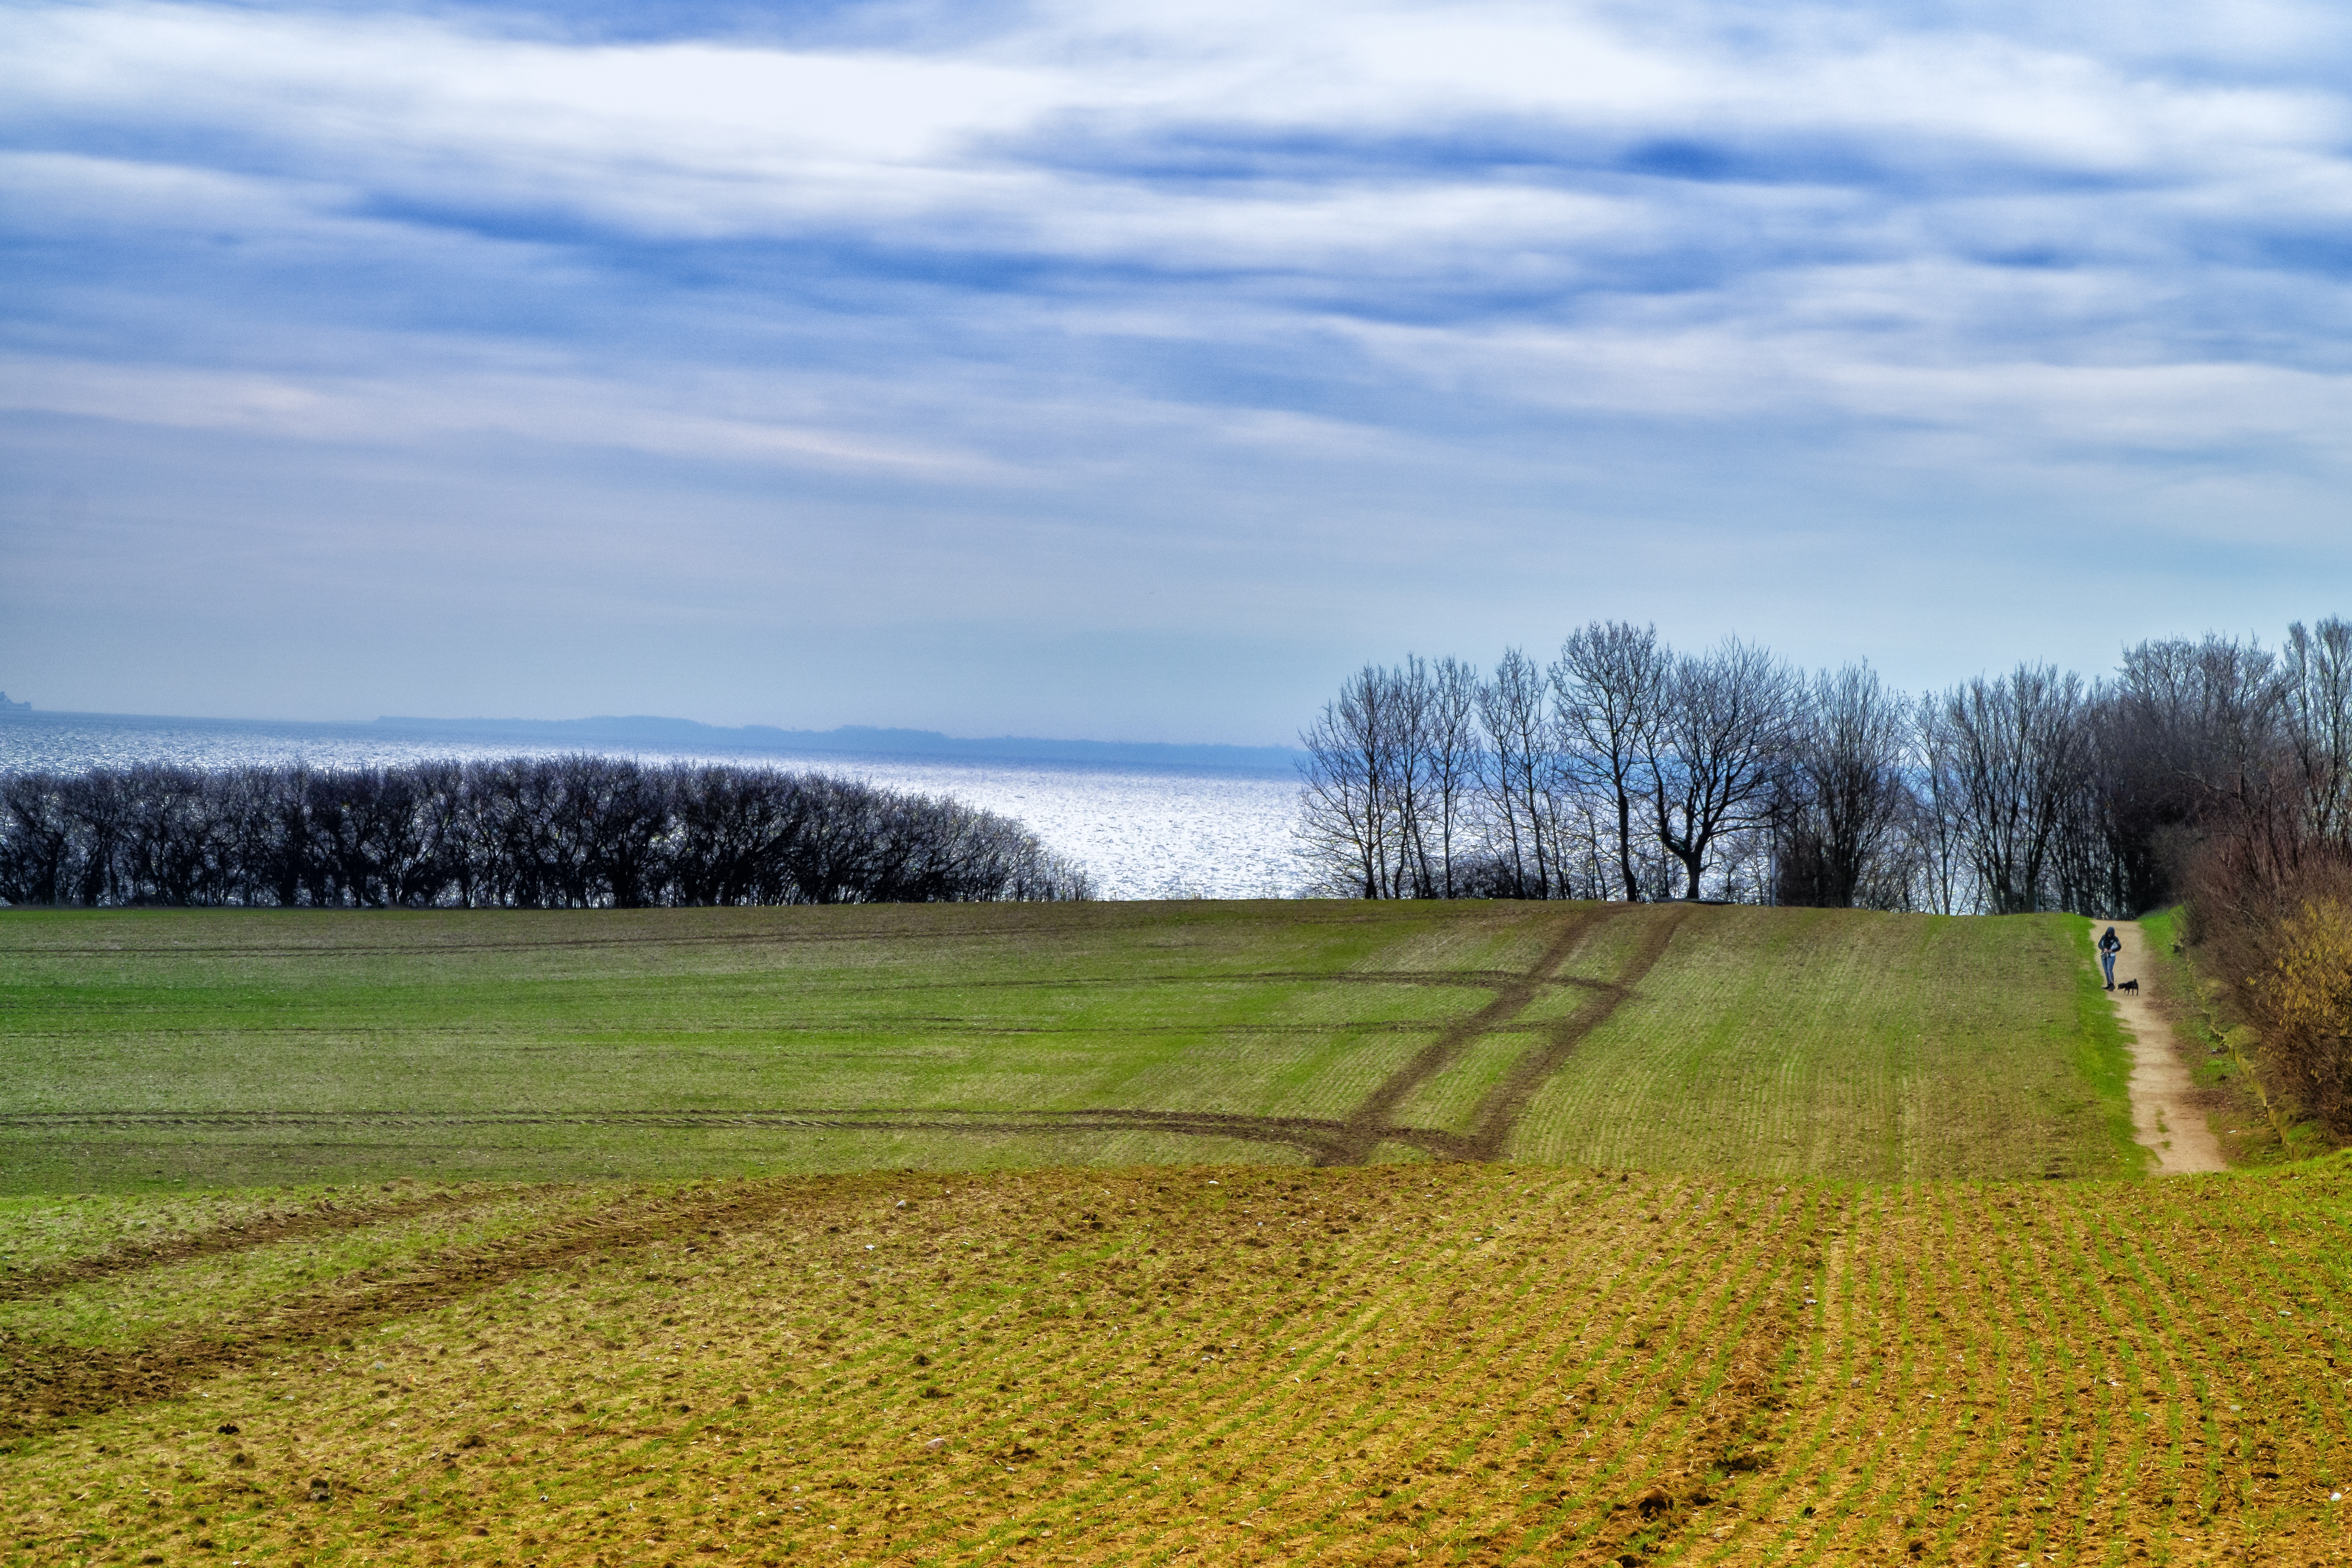
landscape, tree, nature, grass, horizon, mountain, cloud, plant, sky, field, lawn, meadow, prairie, sunlight, morning, hill, pasture, autumn, agriculture, plain, lake view, clouds, grassland, wetland, habitat, sea view, baltic sea, rural area, natural environment, grass family, woody plant